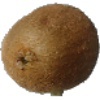
Label: kiwi